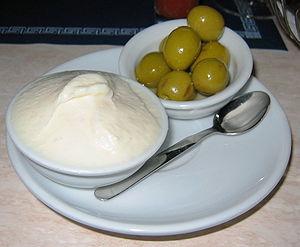
Une sauce à l'ail est une sauce dont l'ingrédient principal est l'ail. Il s'agit généralement d'une sauce très aromatique dont l'intensité est déterminée par la quantité d'ail utilisée. L'ail est le plus souvent écrasé ou coupé en petits dés. Une sauce à l'ail simple se compose d'ail et d'un autre ingrédient permettant de suspendre le tubercule par émulsion, comme de l'huile, du beurre ou de la mayonnaise. Divers autres ingrédients peuvent entrer dans sa préparation.